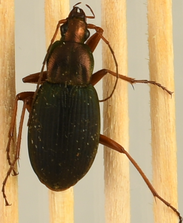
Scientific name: Chlaenius aestivus
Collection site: Smithsonian Environmental Research Center Site (SERC), plot SERC_010